MS Wanganella

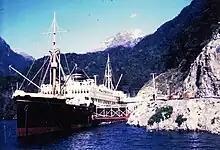
"Wanganella" moored in a cove of Doubtful Sound. The cove is now known as Wanganella Cove.

"Wanganella" was caught up again in industrial action; this time in the 1951 New Zealand waterfront dispute. This 151-day-long industrial battle between the employers and the watersiders in New Zealand began when watersiders refused to work overtime. The New Zealand Government, hand-in-glove with the employers, was determined to smash the union and introduced Emergency Regulations. The army was brought in to work the wharves. "Wanganella" became involved in smuggling money and manpower between Australia and New Zealand, with her Australian crew carrying thousands of pounds to New Zealand from various unions in Australia, in support of their New Zealand comrades.